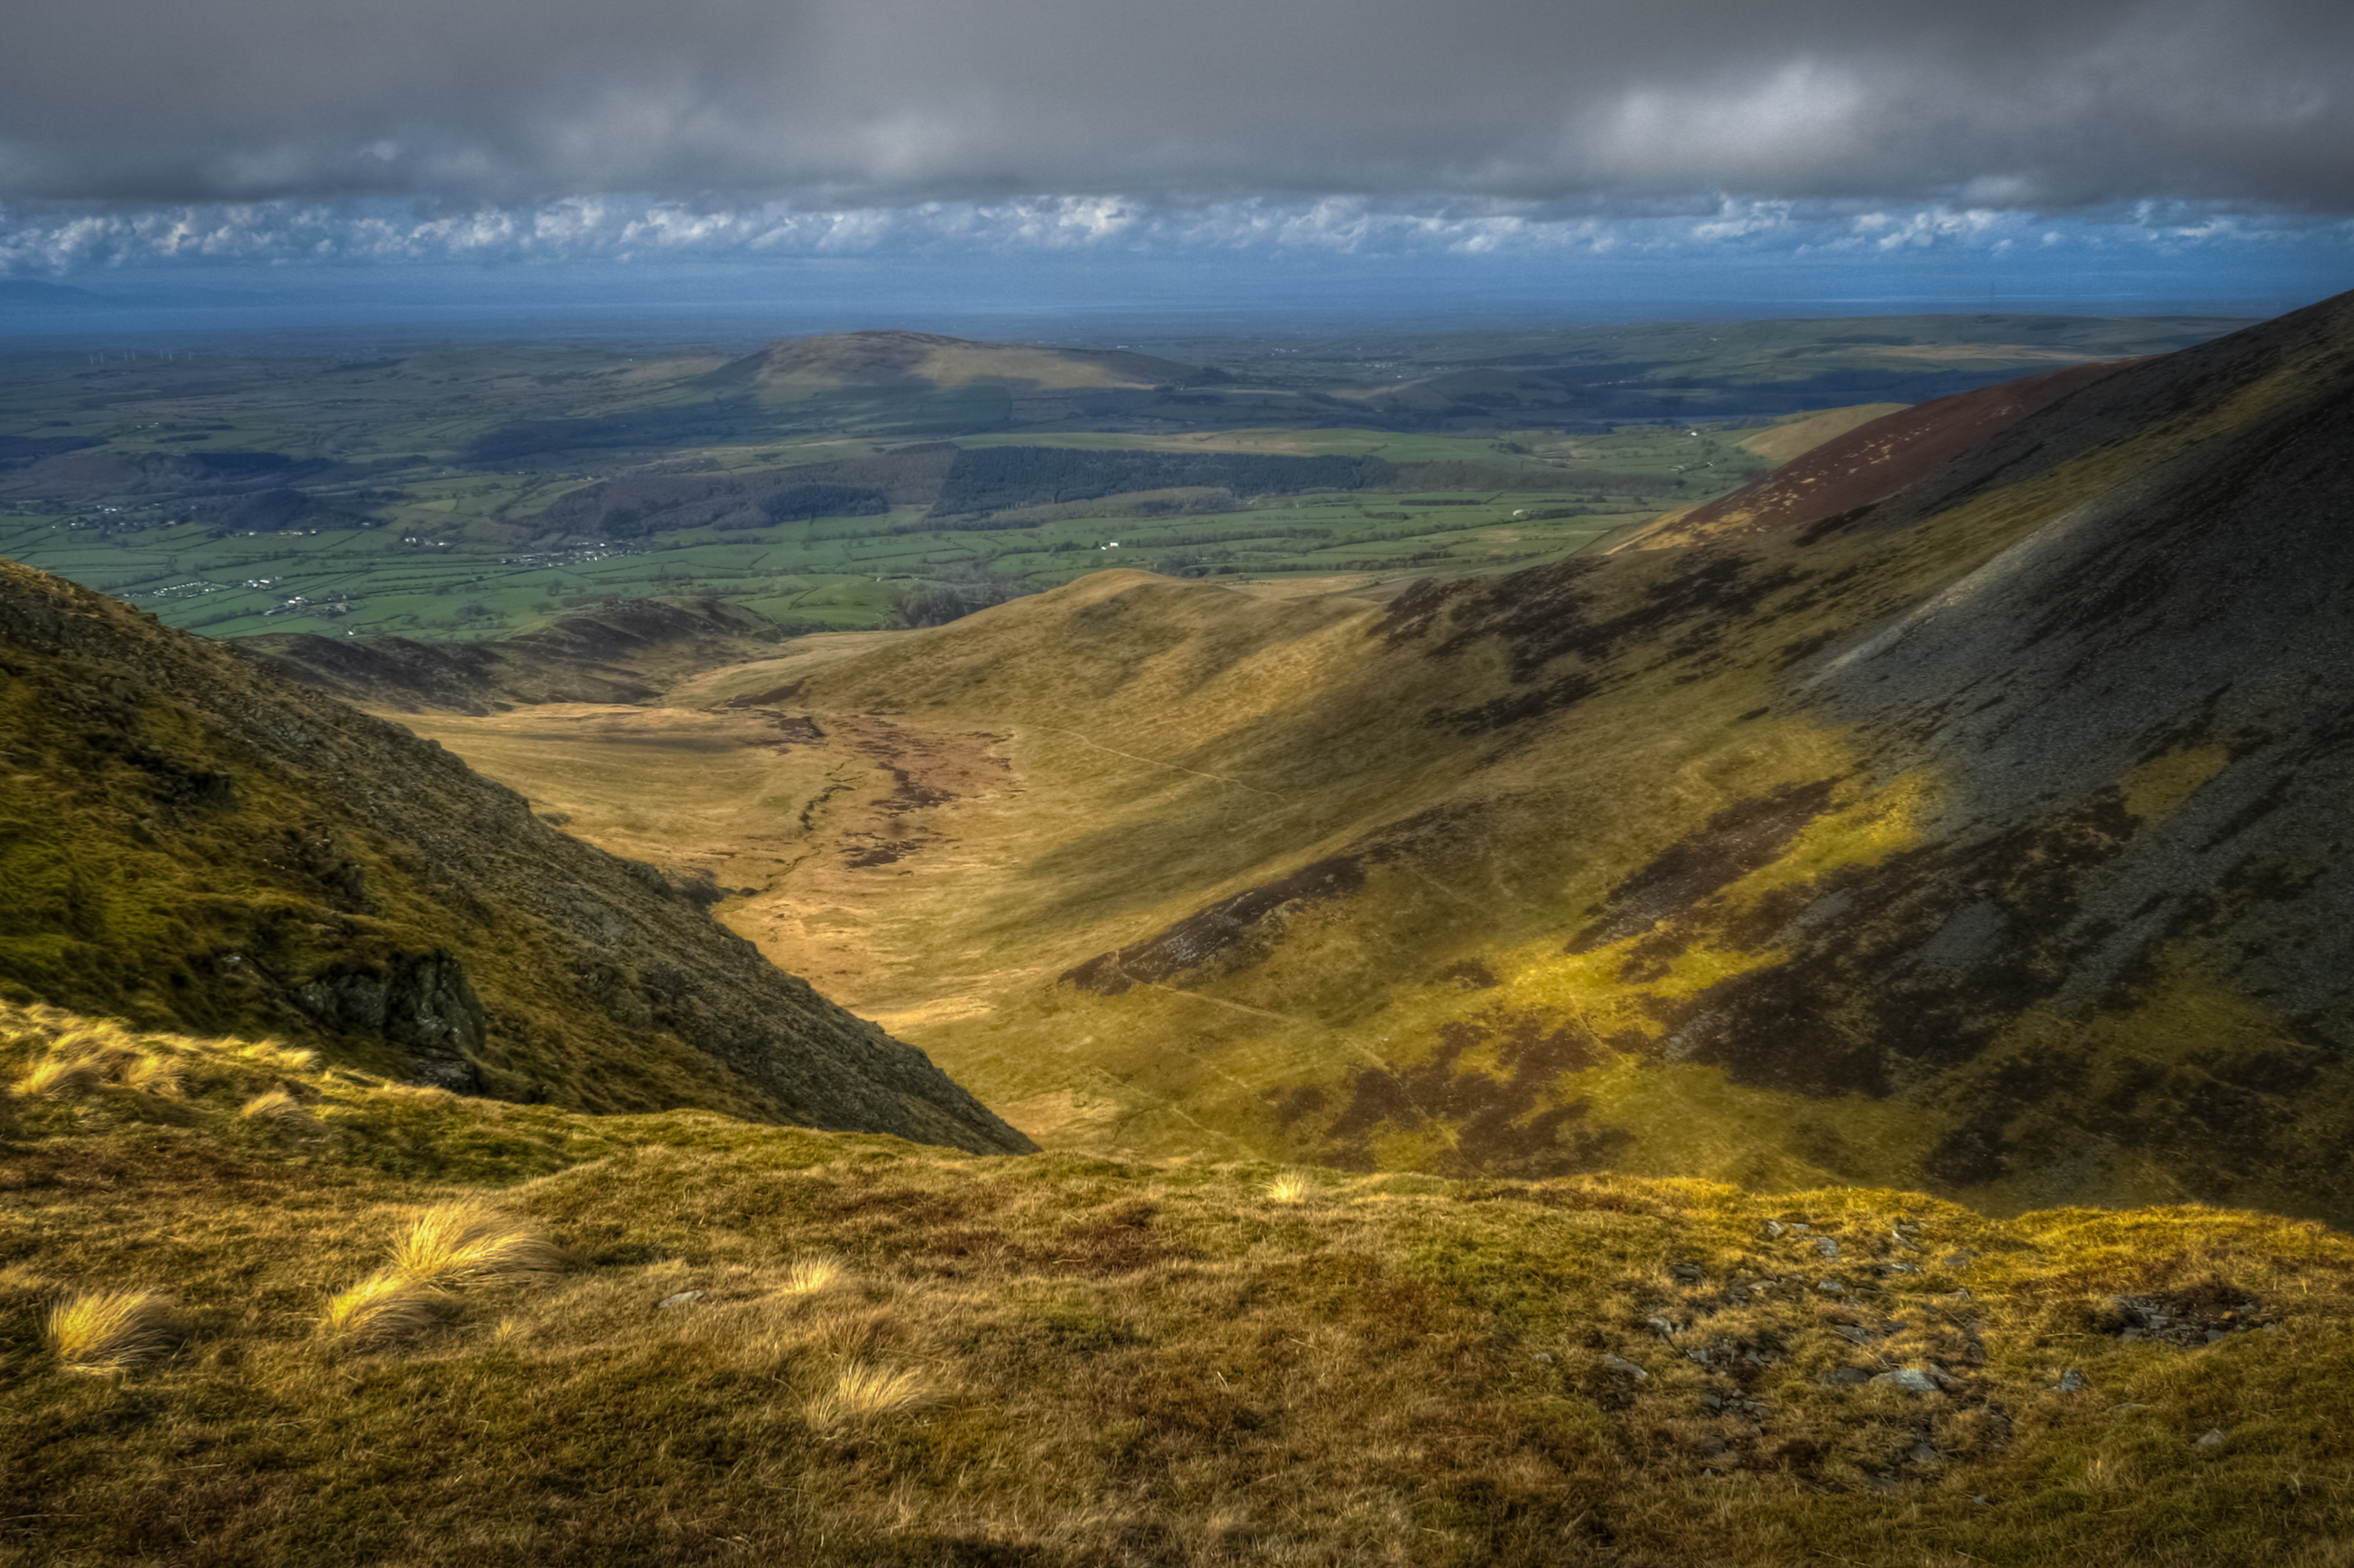
landscape, nature, wilderness, mountain, cloud, sunlight, morning, hill, lake, valley, mountain range, yellow, highland, ridge, cumbria, hdr, clouds, grassland, plateau, fell, loch, skiddaw, lakedistrict, rural area, landform, lake district, mountain pass, geographical feature, atmospheric phenomenon, mountainous landforms